Annie Oliv

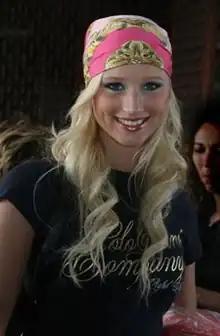
Annie during Miss World 2007

Annie Oliv (born October 12, 1987) is a Swedish cellist and beauty pageant titleholder who represented her country and ranked as a top-five finalist in Miss World 2007 held in Sanya, China.